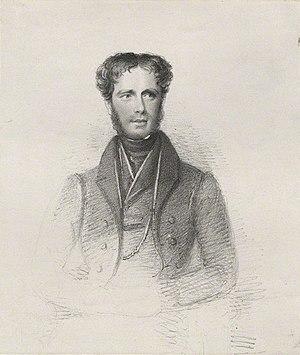
William Henry Hugh Cholmondeley, 3ᵉ marquis de Cholmondeley, titré Lord Henry Cholmondeley de 1815 à 1870, était un pair britannique et un député conservateur.